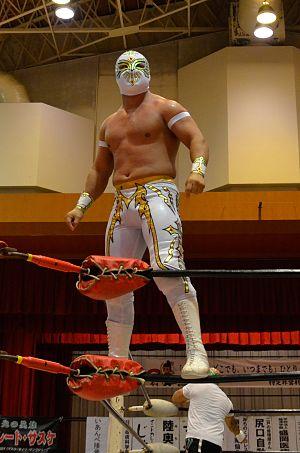
Le catcheur Caristico saluant le public.